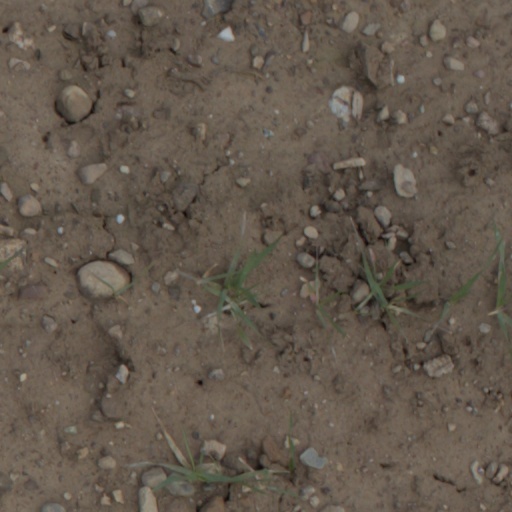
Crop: wheat